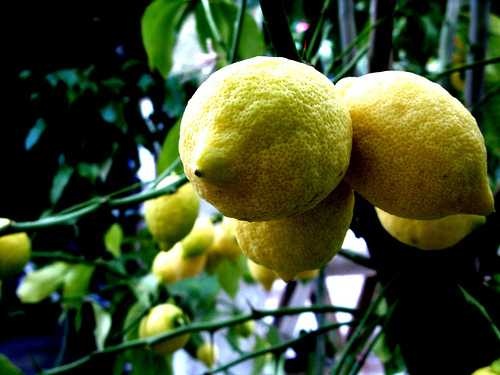
Label: Lemon